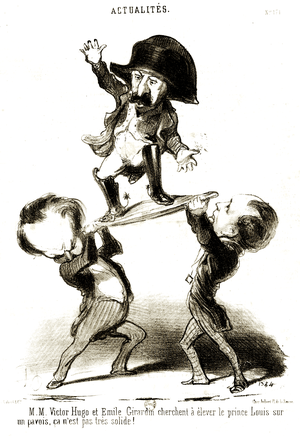
Émile de Girardin, né Émile Delamothe le 21 juin 1802 à Paris où il est mort le 27 avril 1881, est un journaliste et homme politique français.
La Presse est un quotidien français lancé en 1836 par Émile de Girardin. Avec Le Siècle, c'est le premier des grands quotidiens populaires français.